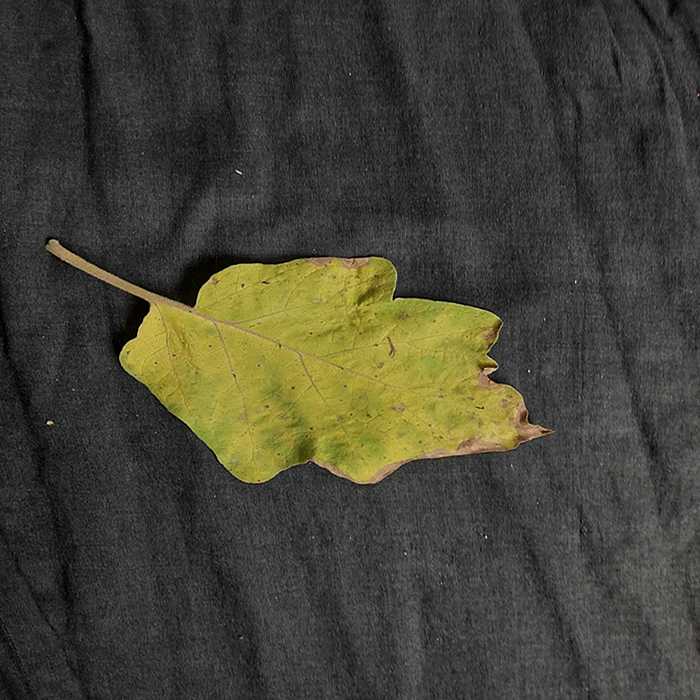
Plant: Eggplant
Label: Eggplant verticillium wilt